Bulgarian Catholic Apostolic Vicariate of Constantinople

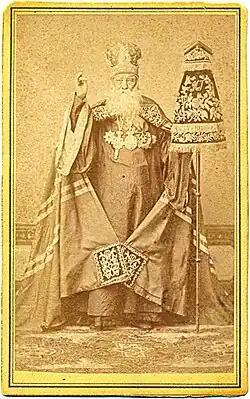
Archbishop Joseph Sokolsky, November 1872. Source: Bulgarian Archives State Agency

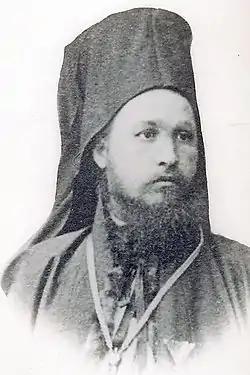
Raphael Popov (1830-1876), Bulgarian Byzantine-Catholic Bishop

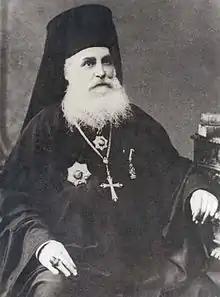
Archbishop Nil Izvorov (1823-1905)

The Bulgarian Catholic Apostolic Vicariate of Constantinople (informally Constantinople of the Bulgarians) was the first missionary, pre-diocesan jurisdiction of the Bulgarian Greek Catholic Church "sui iuris" (Eastern Catholic of Byzantine Rite in Bulgarian language). As Apostolic Vicariate it was exempt, i.e. directly dependent on the Holy See, and entitled to a titular bishop. It was created in 1861 and reorganized in 1883.